H. T. Cadbury-Brown

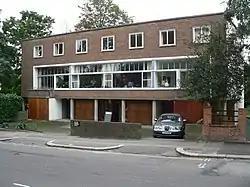
Front view of 1–3 Willow Road

Cadbury-Brown was born in Sarratt in Hertfordshire and boarded at Westminster School. From his childhood he was known as "Jim" after a family friend who had died in the First World War. Although there was family pressure for him to join the Navy, friends suggested architecture as he had shown an aptitude for maths and drawing. At the behest of the architect F. R. Yerbury he enrolled into the Architecture Association in 1930, aged 17. His first design projects were quite traditional, but after his introduction to the work of Le Corbusier by a friend his work became much more modern. The German magazine "Moderne Bauformen" exposed him to German modernism and the work of Walter Gropius. He respected the simplicity of the German designs and their grounding in realism rather than the intellectualism of other modernists.